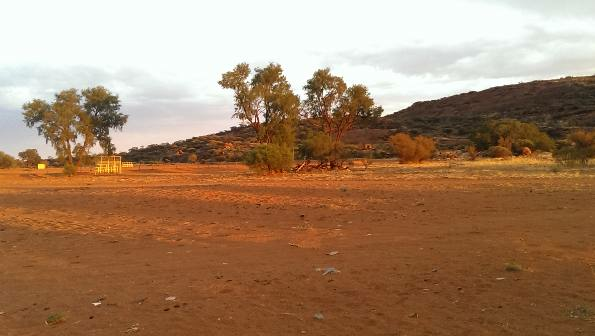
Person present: No